Laurie Daley

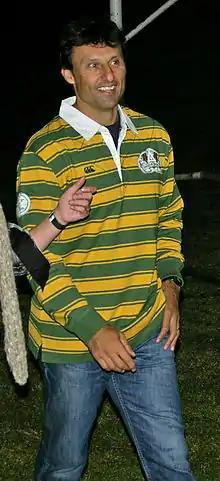

Laurie William Daley AM (born 20 October 1969), also known by the nicknames of "choke" and "Loz", is an Australian professional rugby league football coach and a former player who played as a and in the late 1980s, 1990s, and early 2000s.